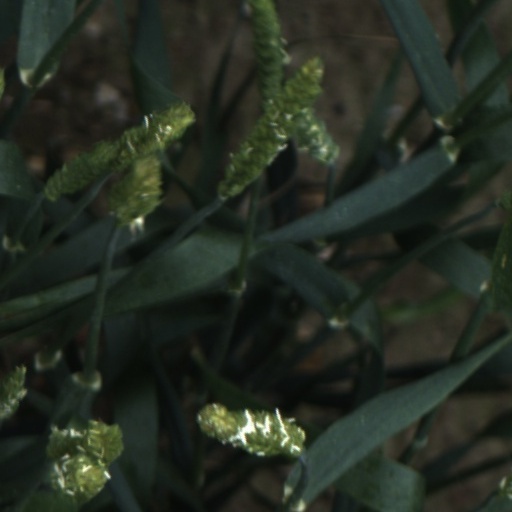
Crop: wheat